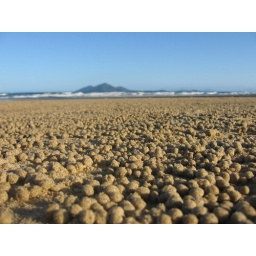
This was taken at Mission beach which was covered in these balls of sand made by crabs.